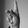
ASL letter: K